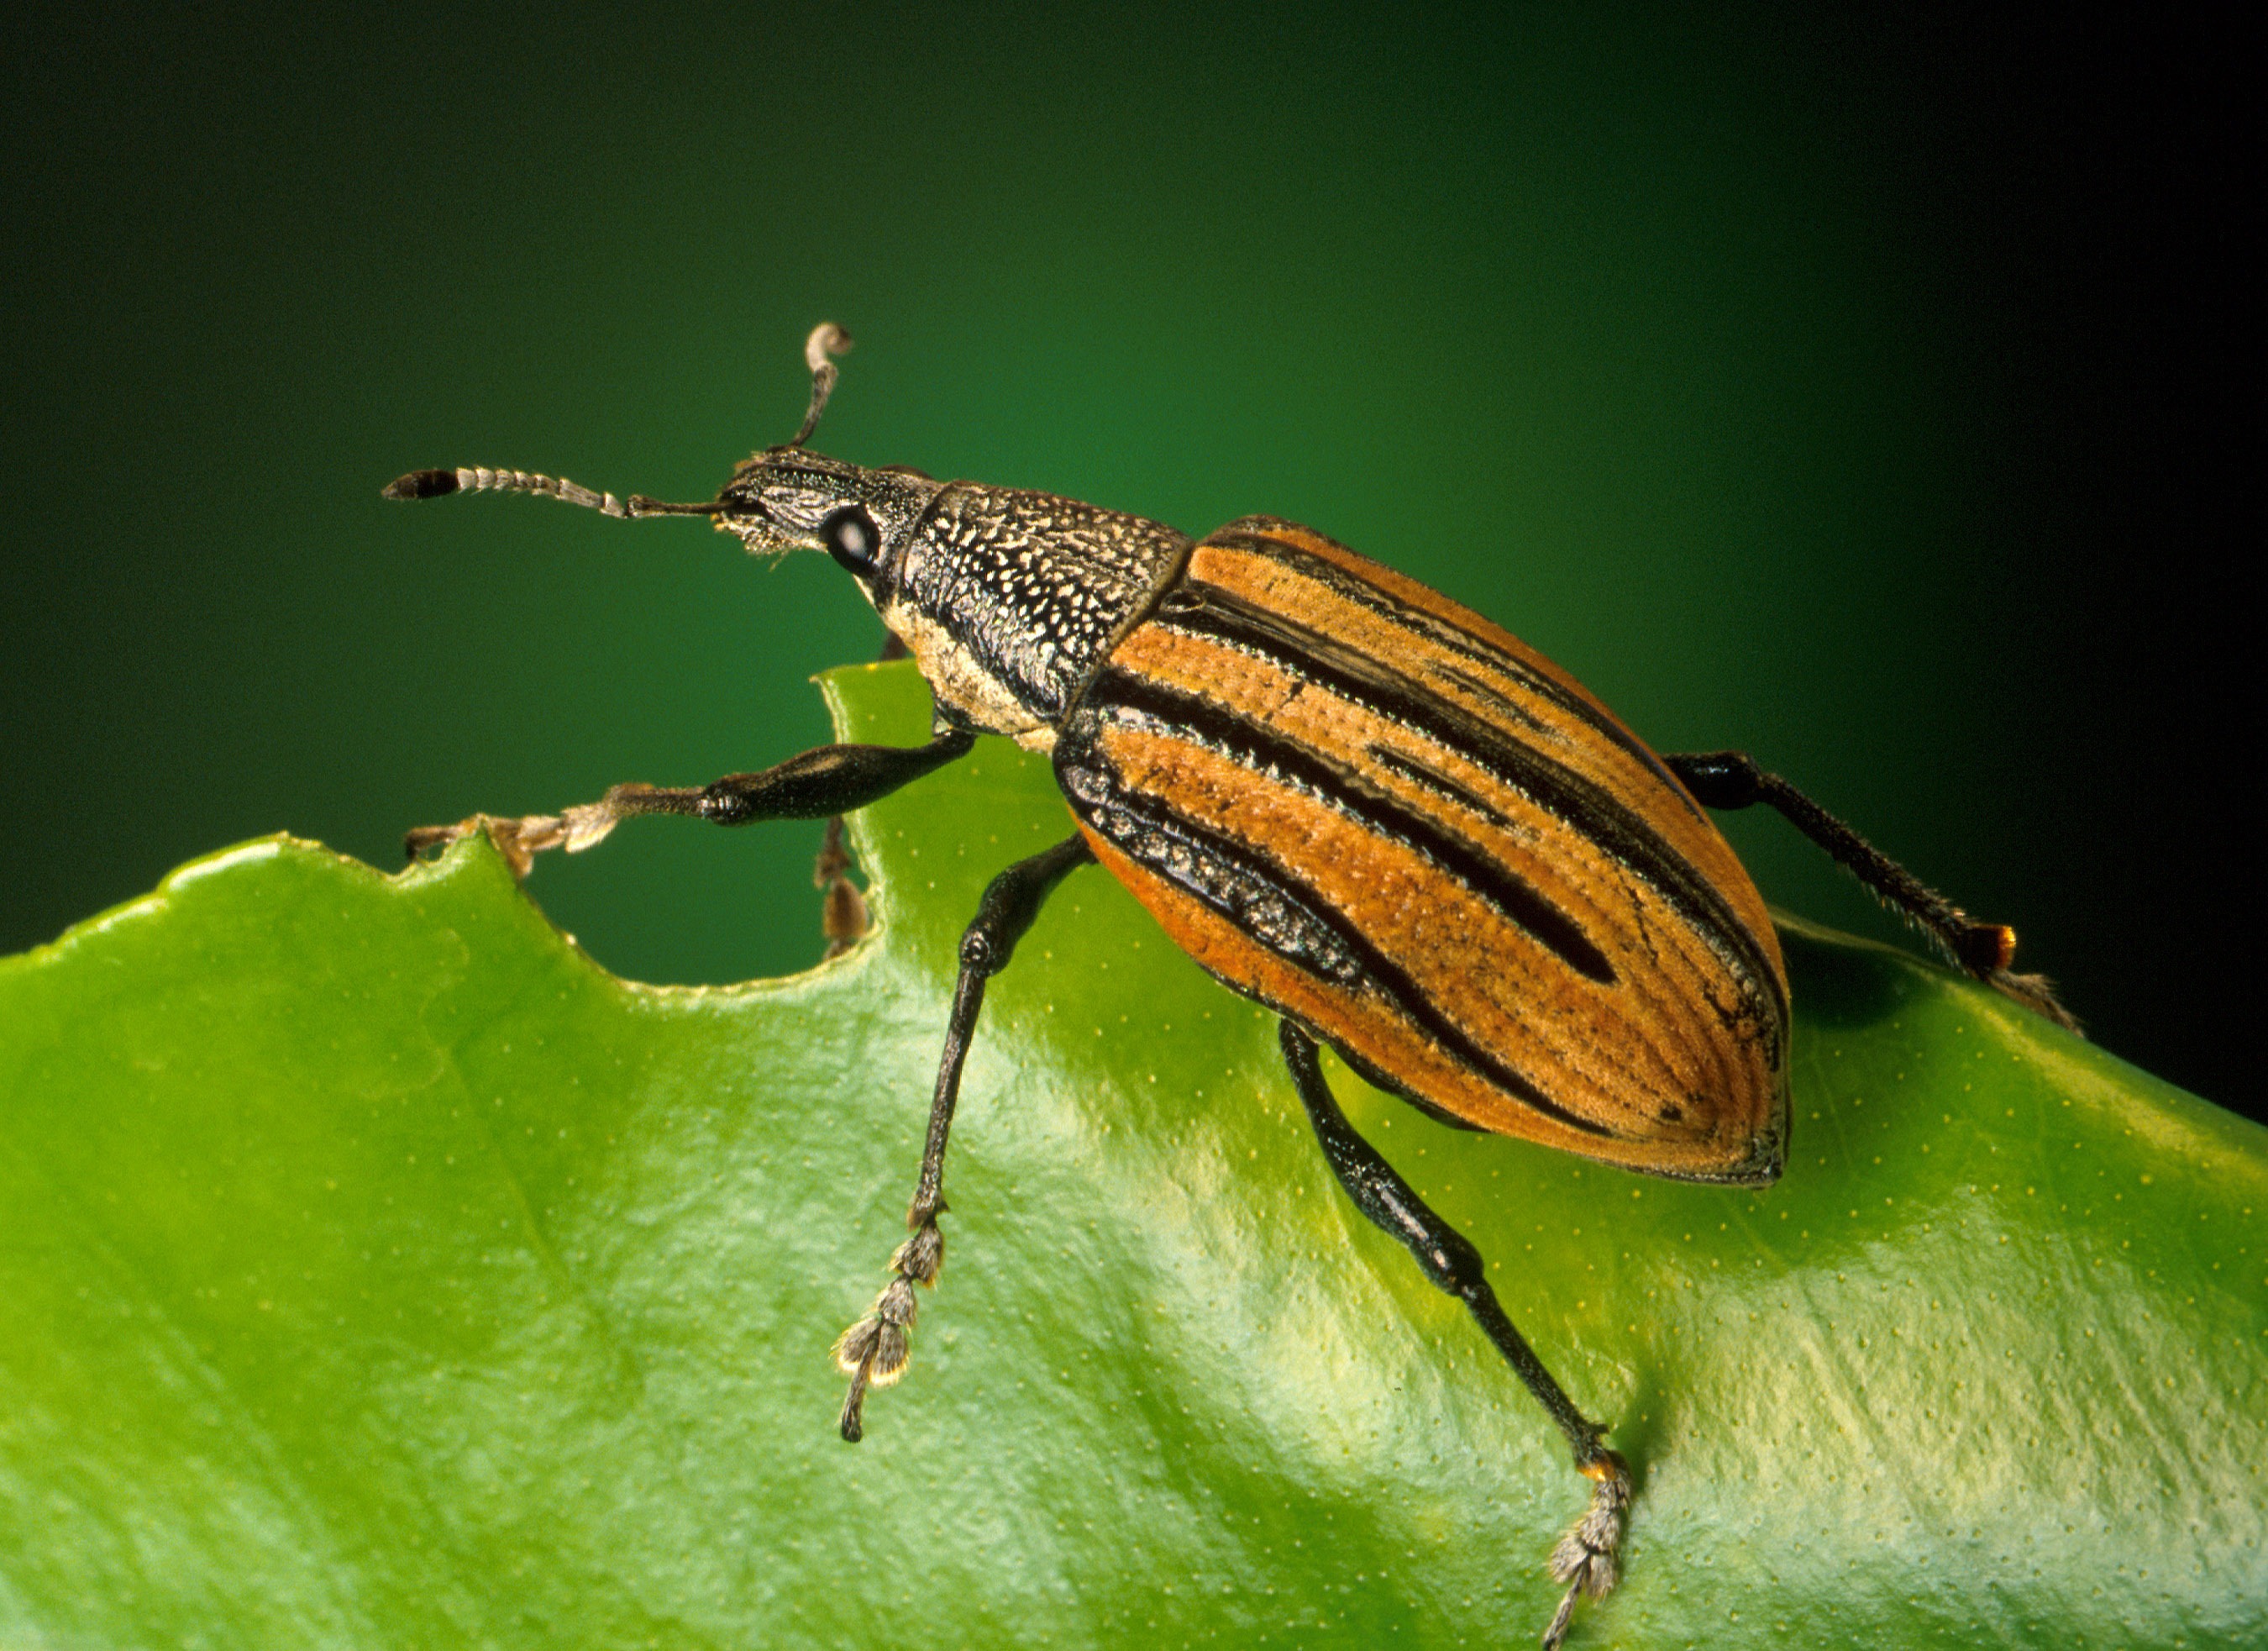
nature, wing, photography, leaf, green, insect, macro, bug, fauna, invertebrate, close up, beetle, weevil, macro photography, arthropod, leaf beetle, plant stem, true bugs